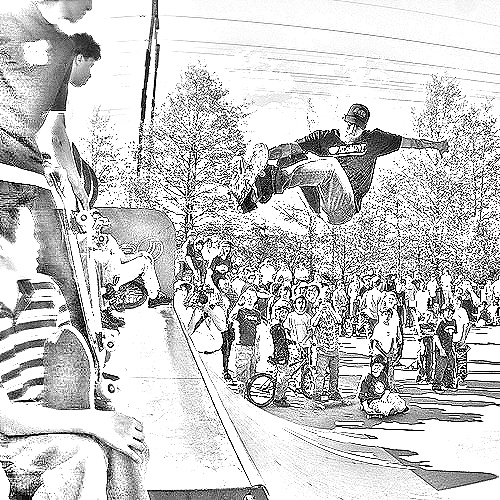
Portrait style: Sketch Portrait